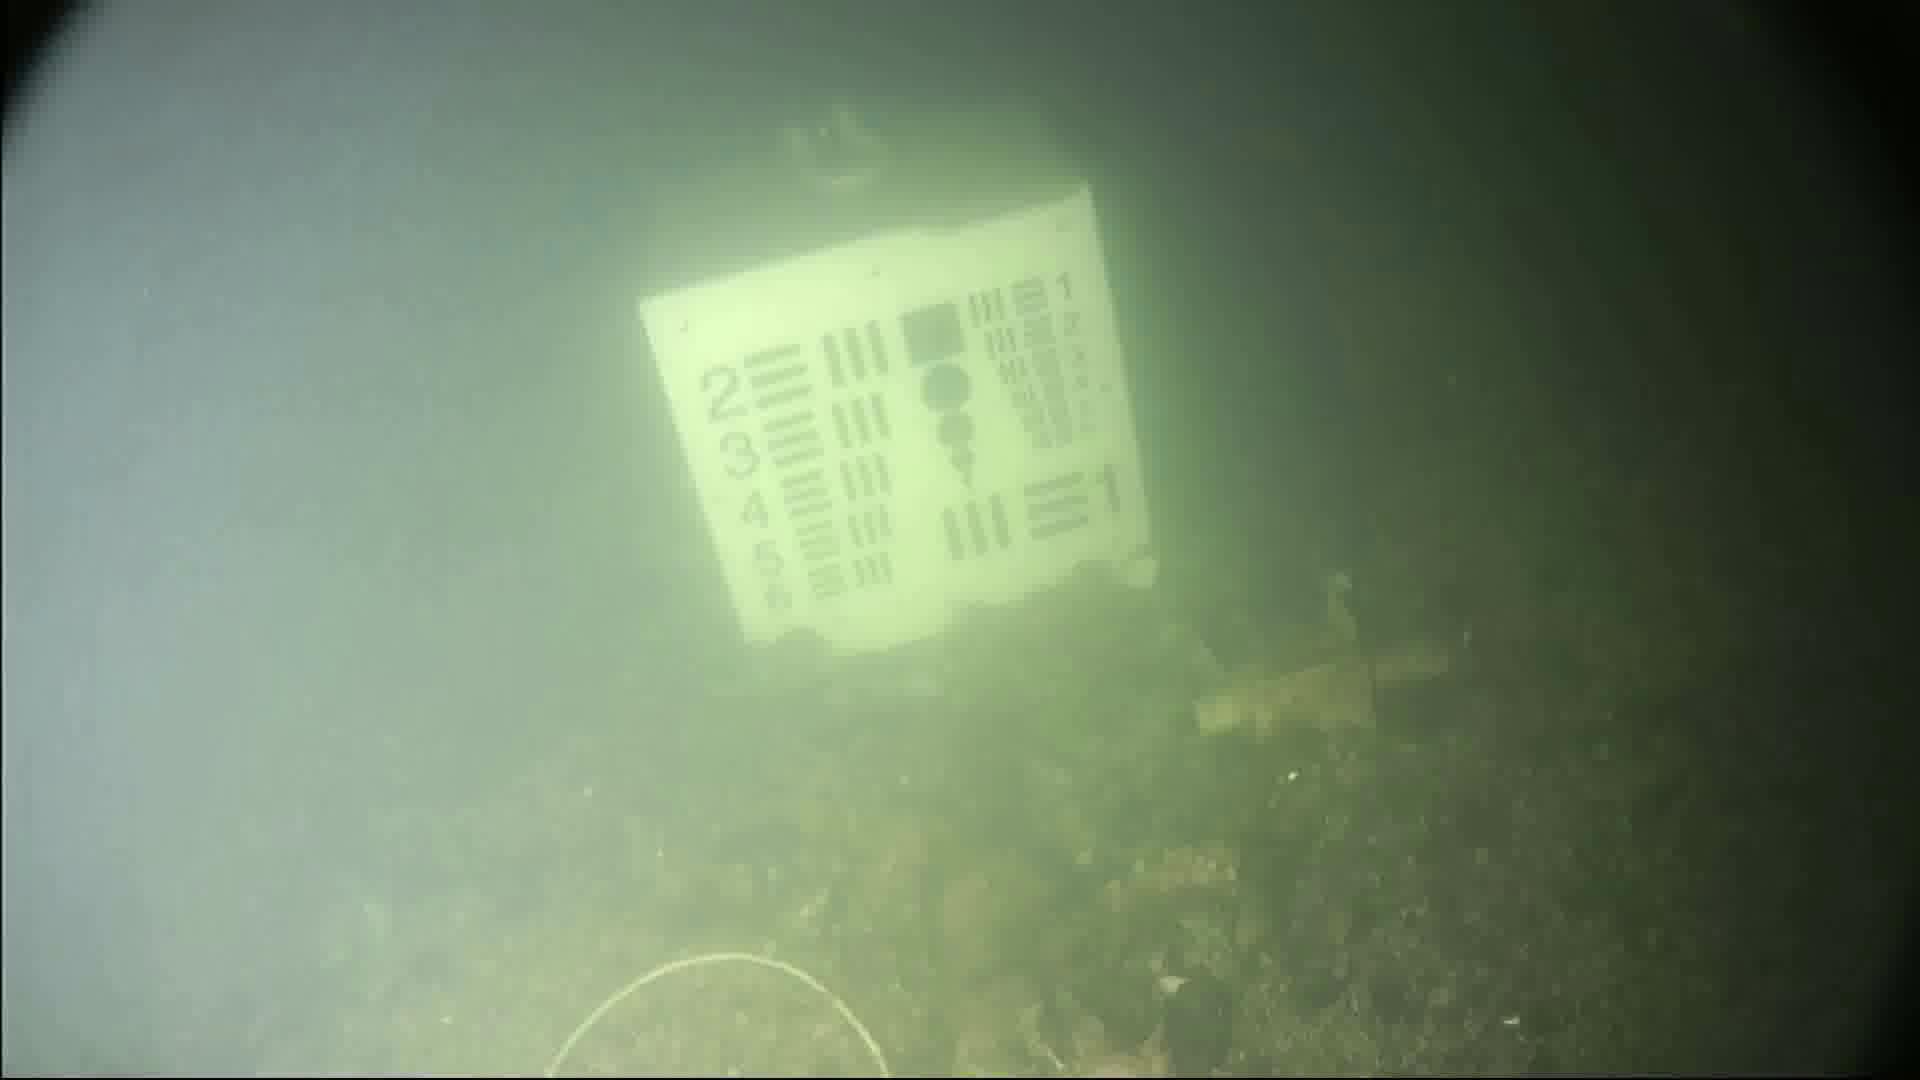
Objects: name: crab